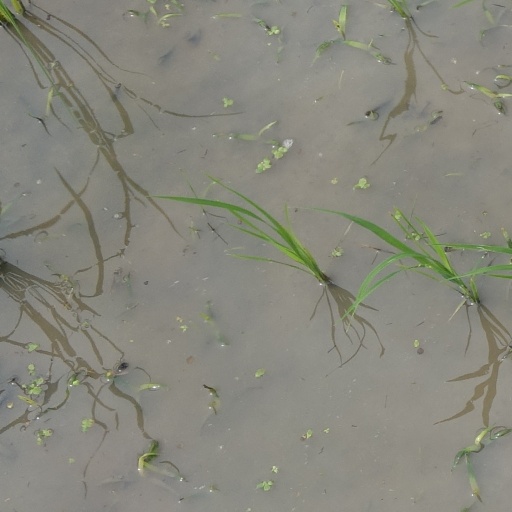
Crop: rice